Peptide

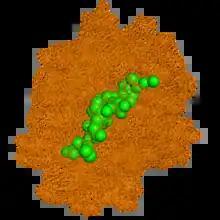
Example of a protein (orange) and peptide (green) interaction. Obtained from Propedia: a peptide-protein interactions database.

Peptides can perform interactions with proteins and other macromolecules. They are responsible for numerous important functions in human cells, such as cell signaling, and act as immune modulators. Indeed, studies have reported that 15-40% of all protein-protein interactions in human cells are mediated by peptides. Additionally, it is estimated that at least 10% of the pharmaceutical market is based on peptide products.